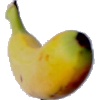
Label: Banana Lady Finger 1